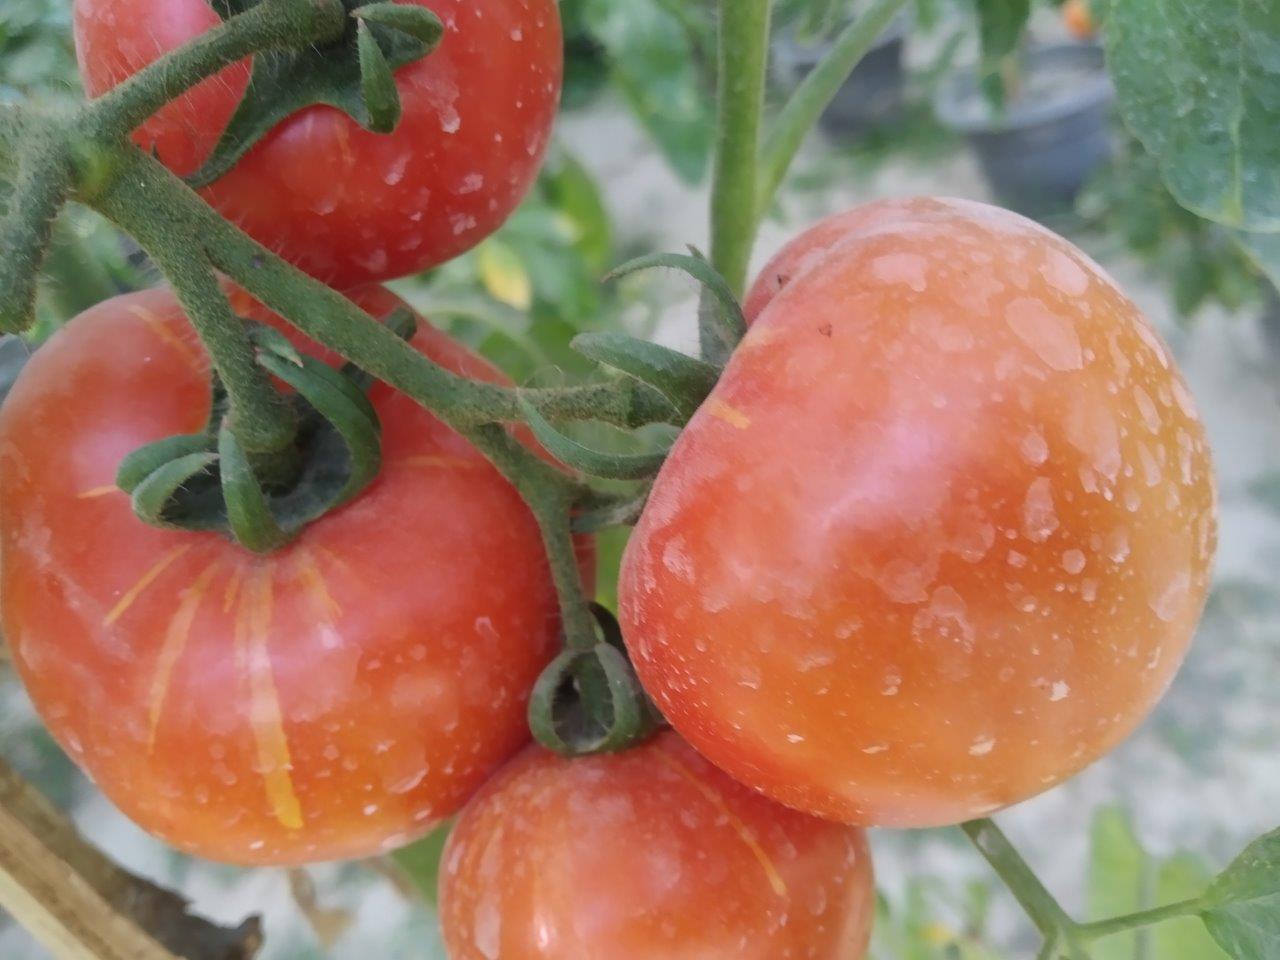
Maturity: Mature